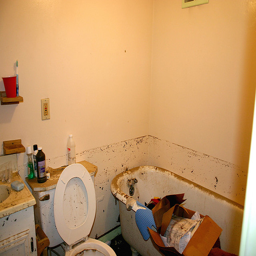
a dirty bathroom with stained tub, toilet and walls.
A dirty, unkempt bathroom with many brown stains.
An old, dirty bathroom has junk hanging from the bathtub and dirt on the walls.
A filthy bathroom in desperate need of renovation.
A very dirty bathroom with the bathtub filled with garbage.